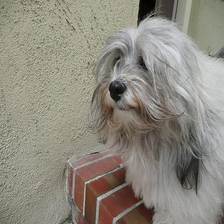
Species: dog
Breed: havanese